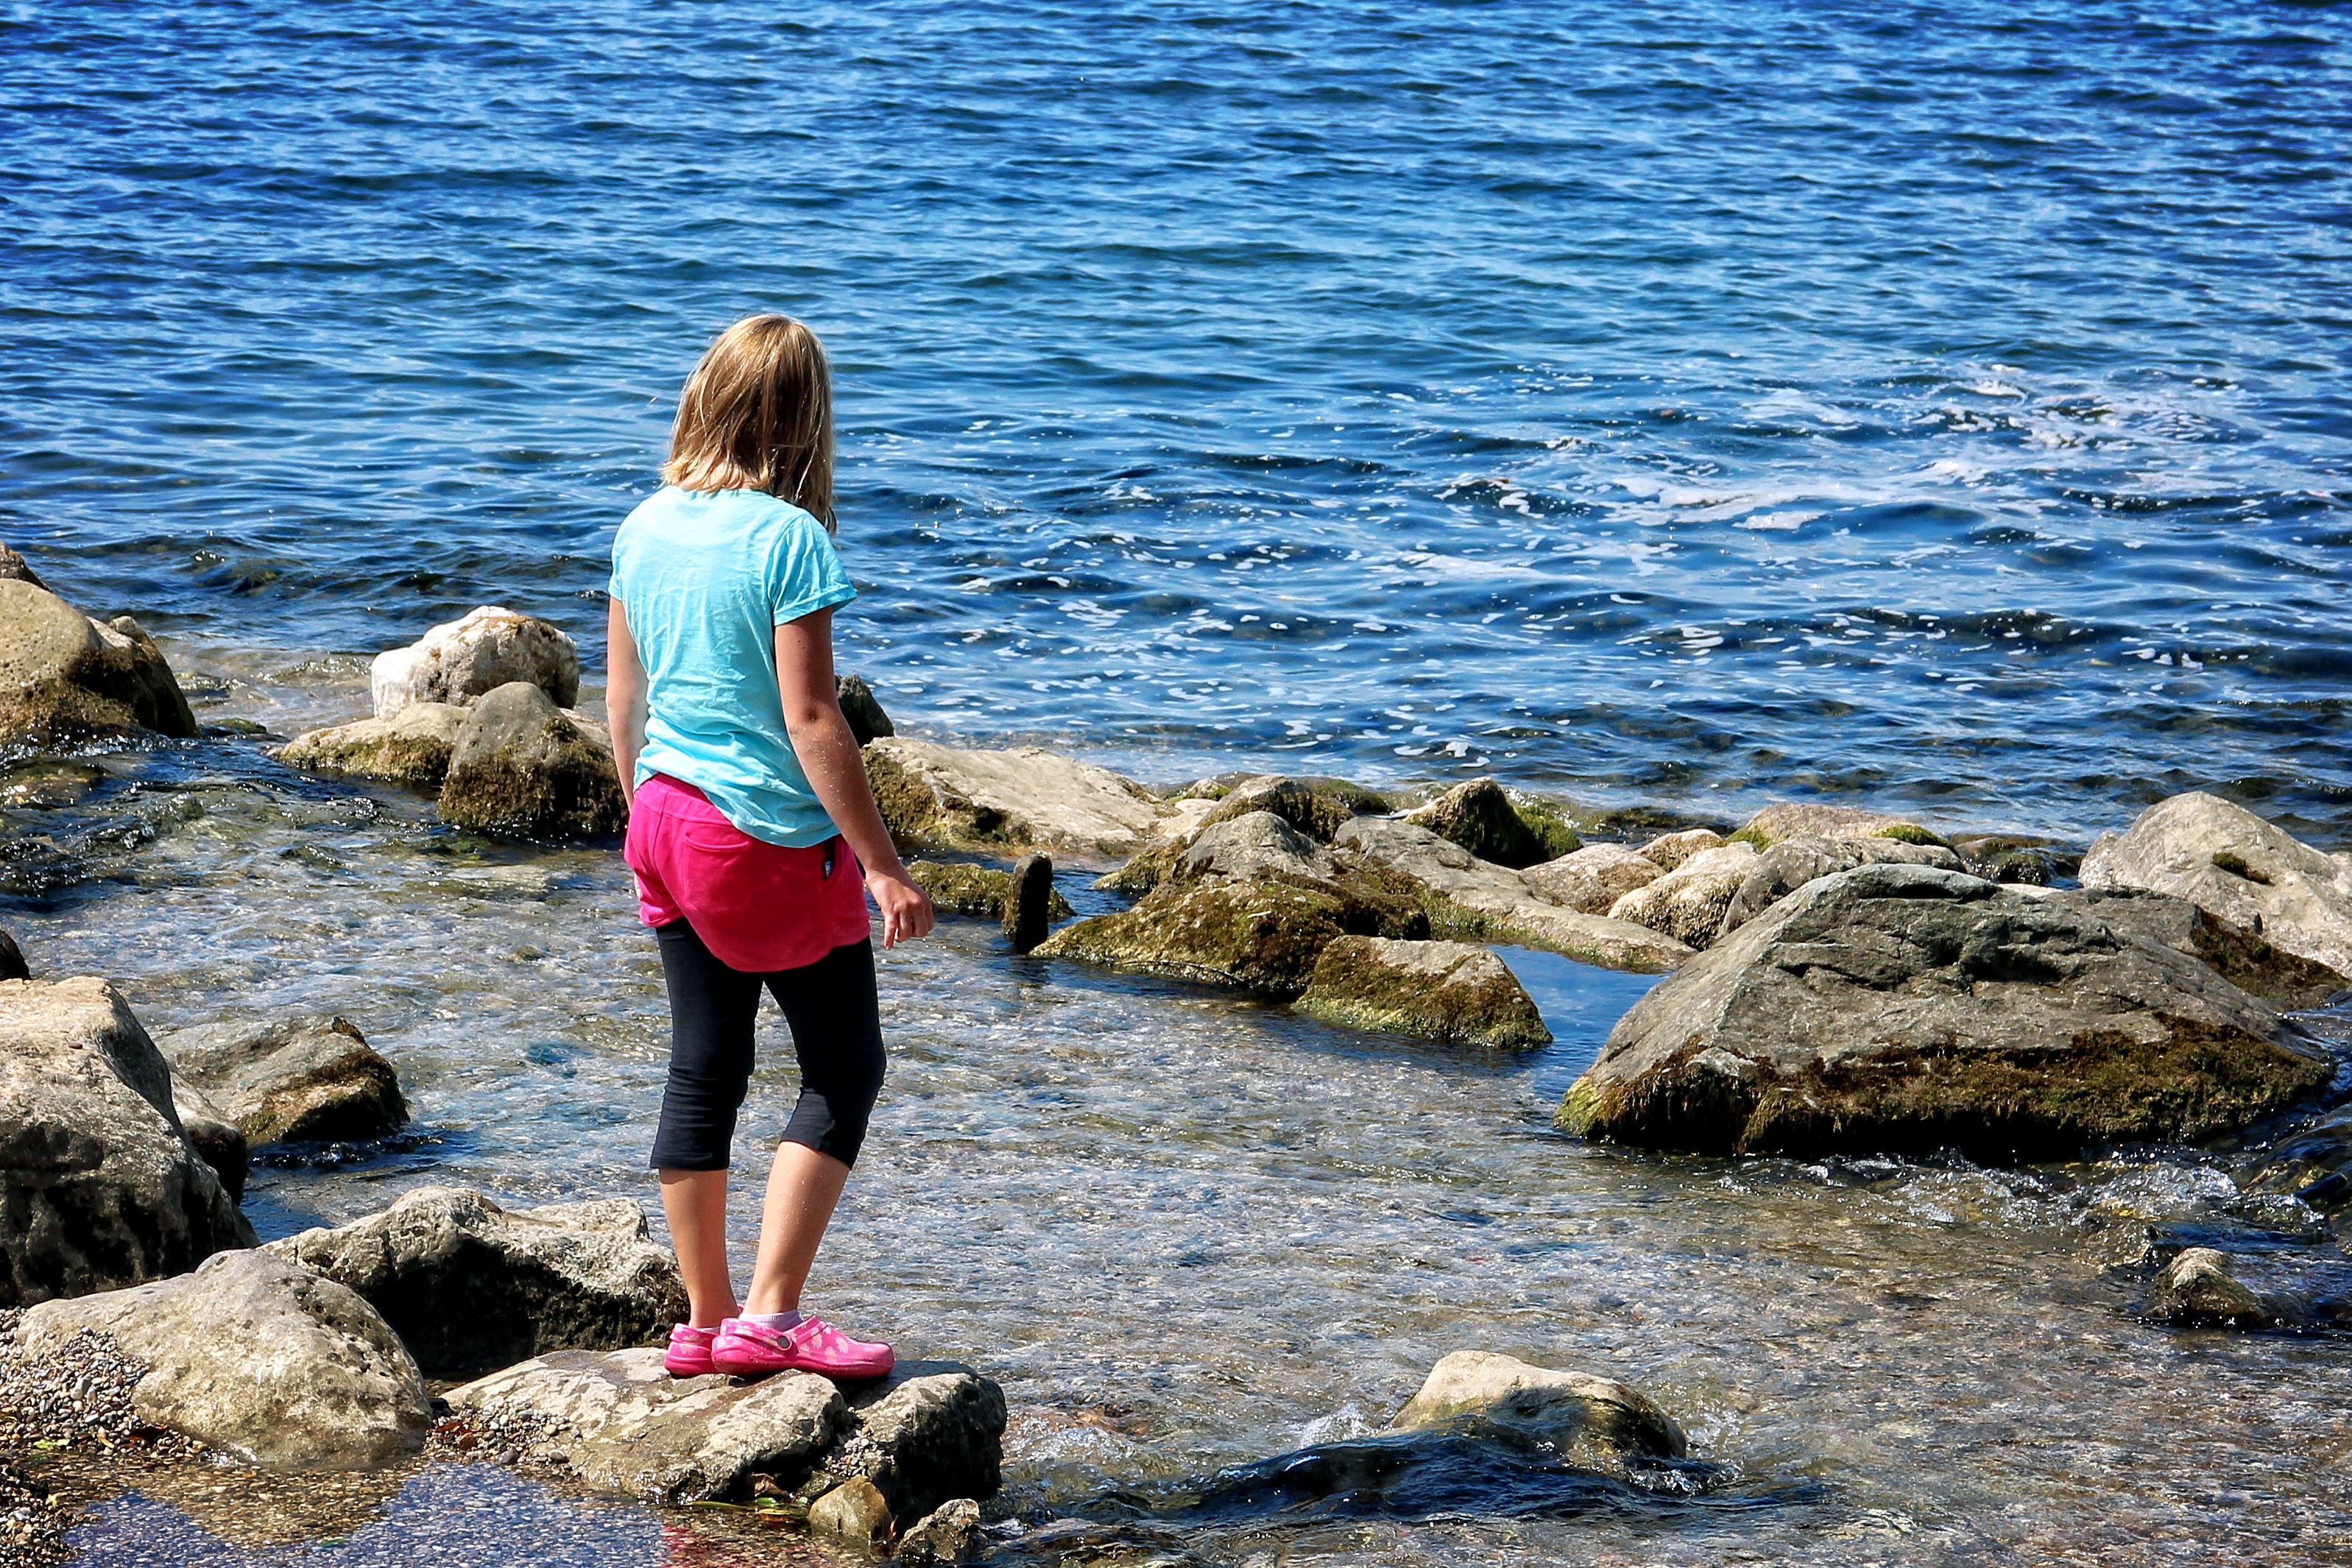
beach, sea, coast, water, nature, rock, ocean, person, girl, shore, wave, lake, alone, river, vacation, youth, holiday, child, leisure, childhood, body of water, look, stands, waters, emotion, longing, individually